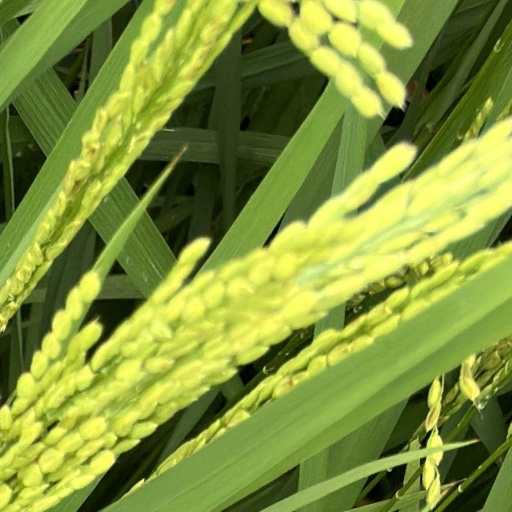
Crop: rice